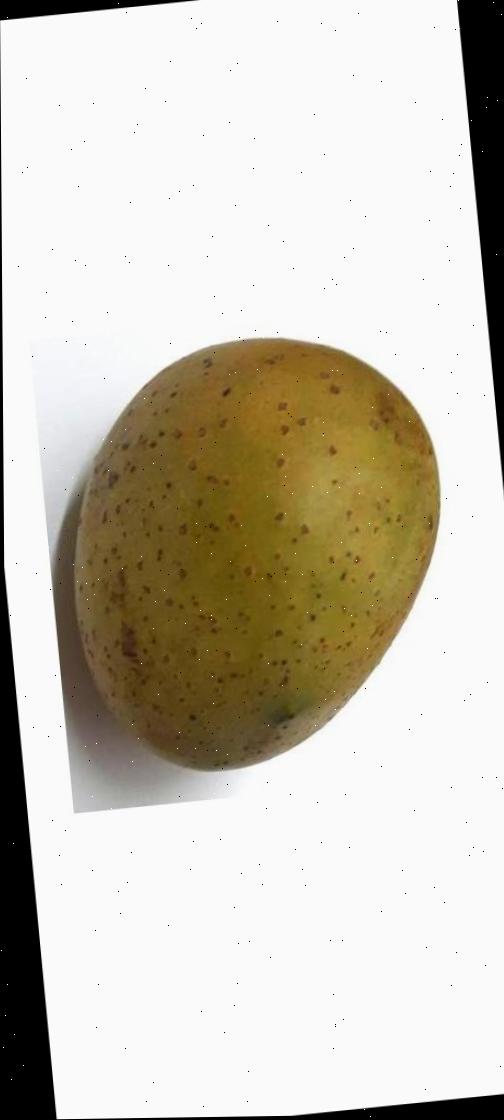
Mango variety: Gourmoti